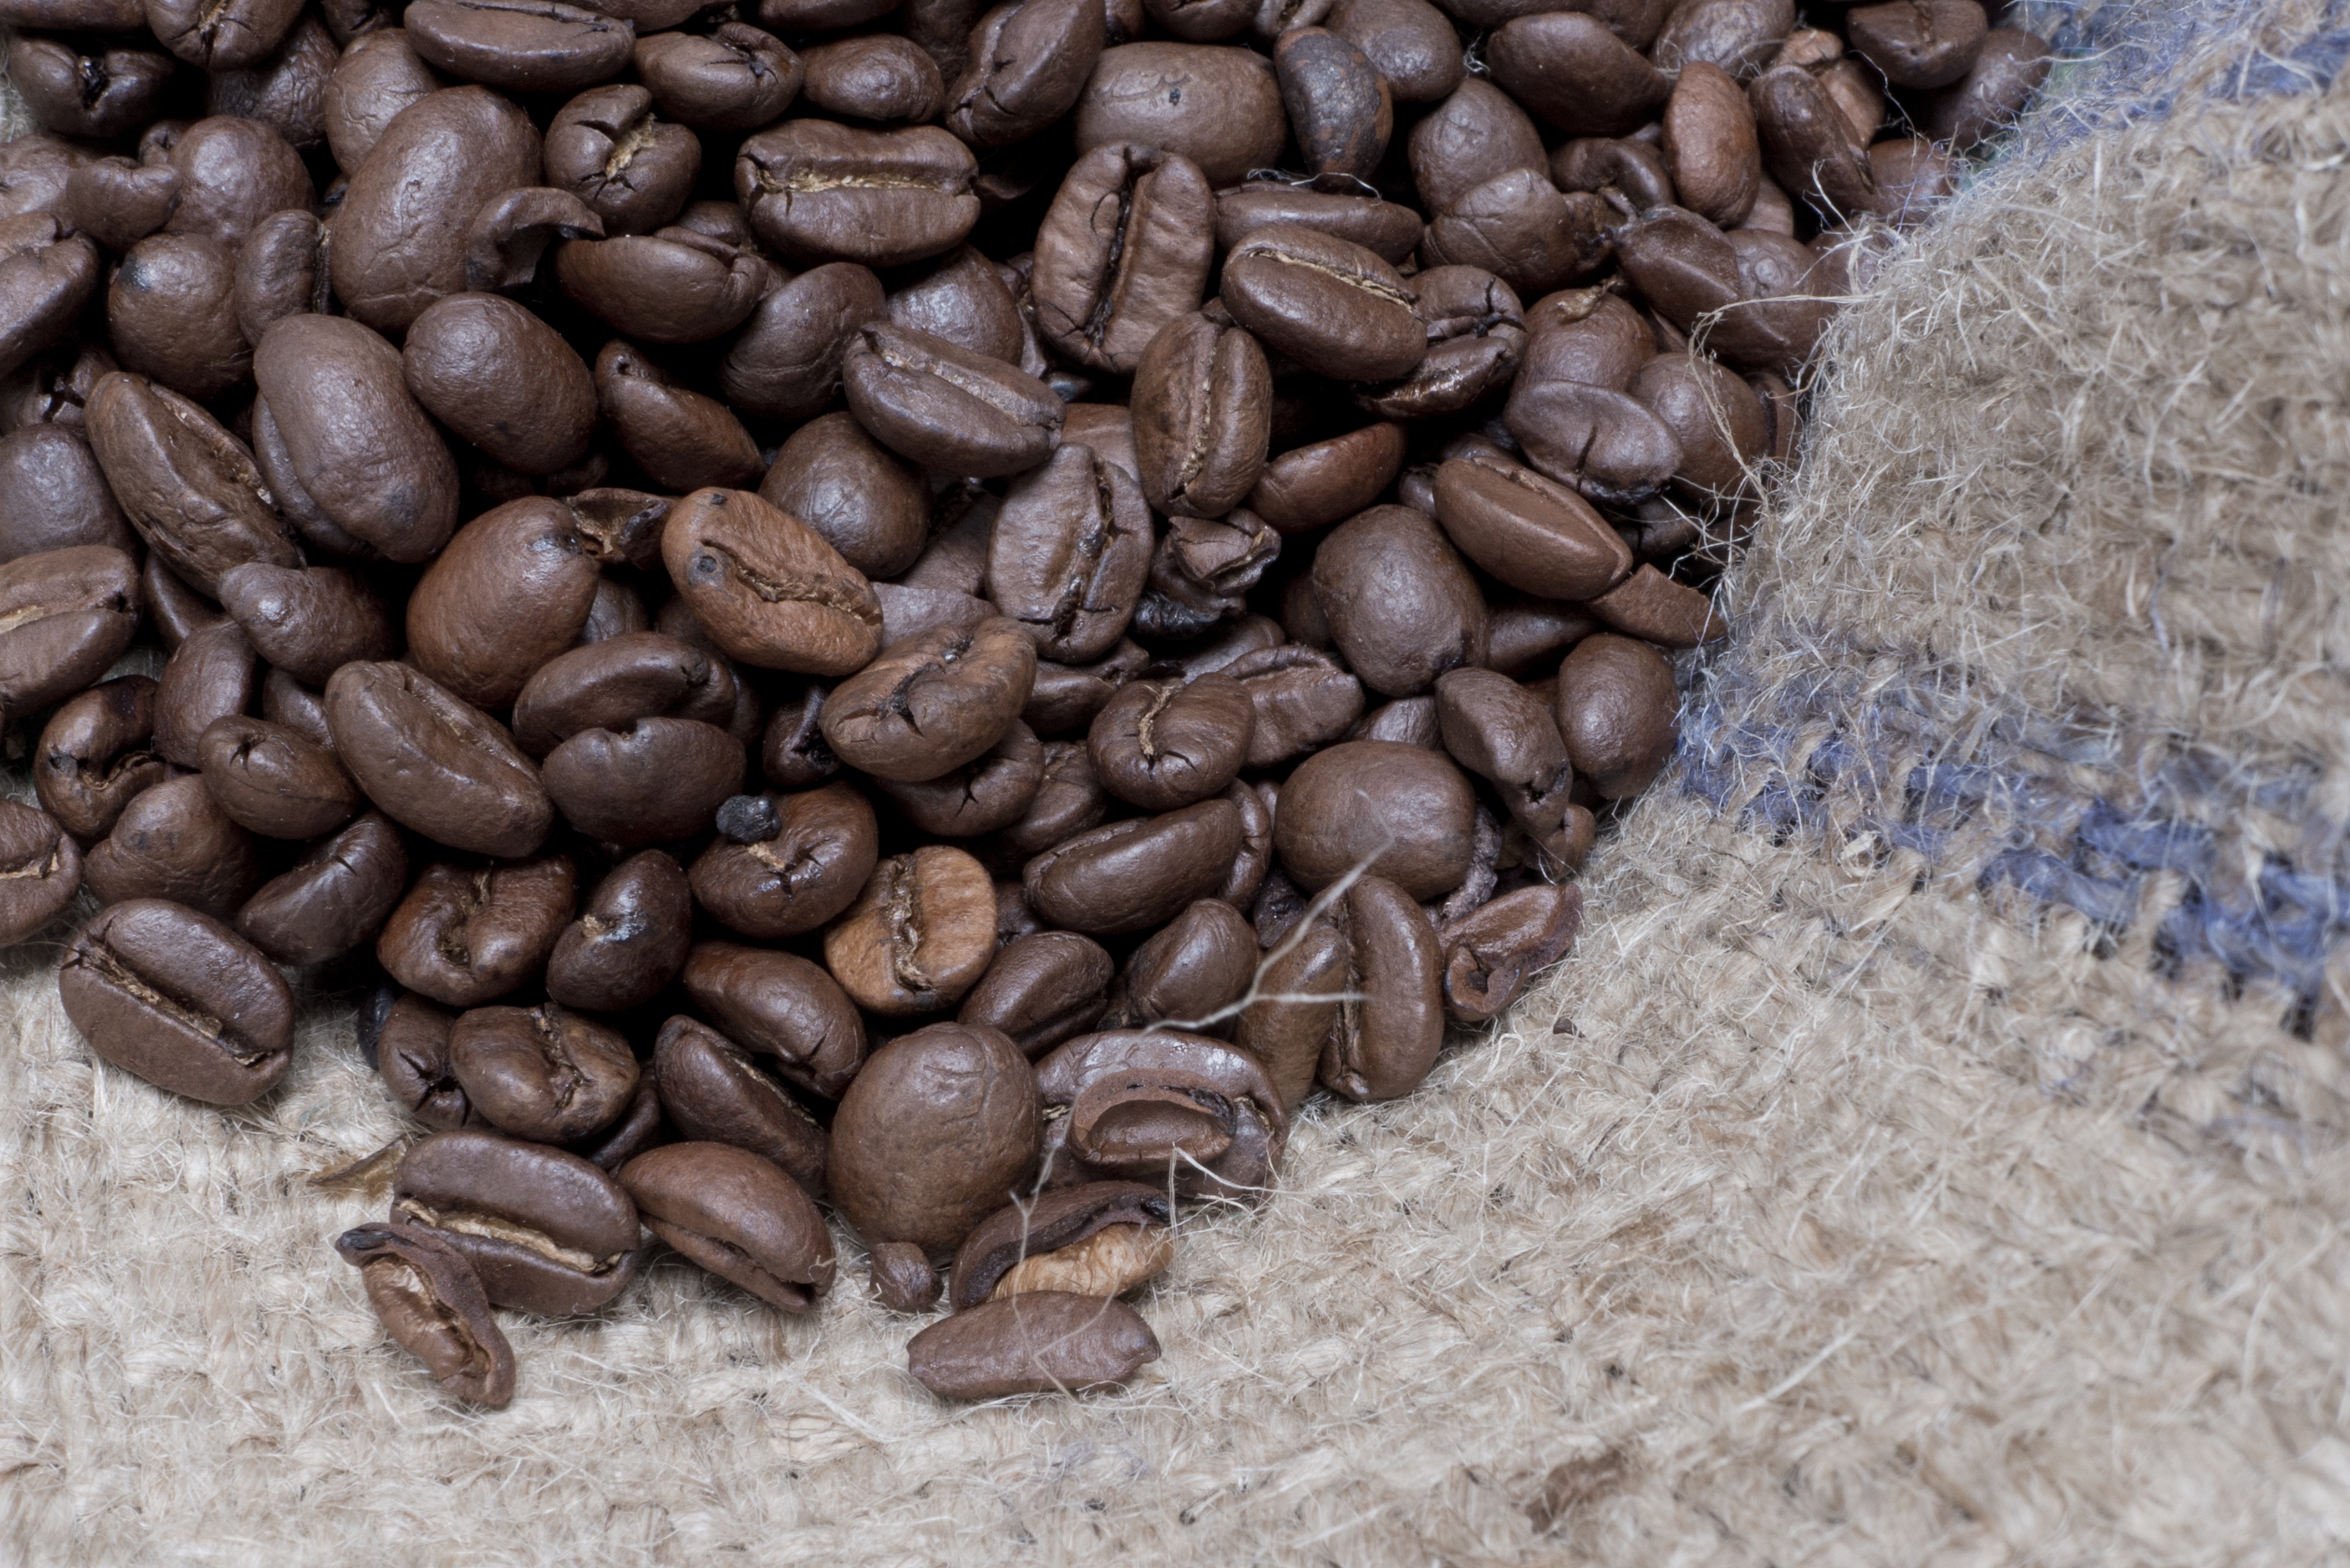
coffee, aroma, food, produce, fresh, brown, drink, caffeine, grains, coffee beans, the drink, sunflower seed